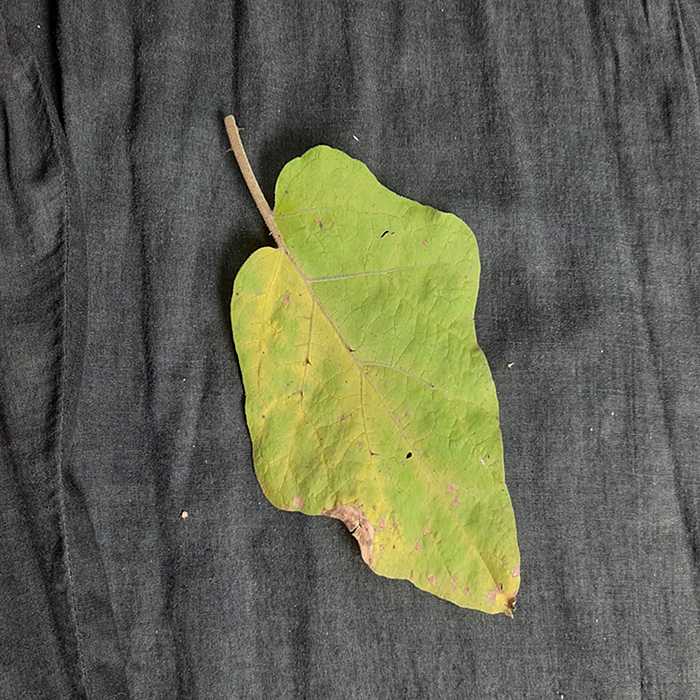
Plant: Eggplant
Label: Eggplant verticillium wilt